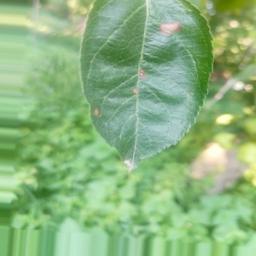
Label: Alternaria